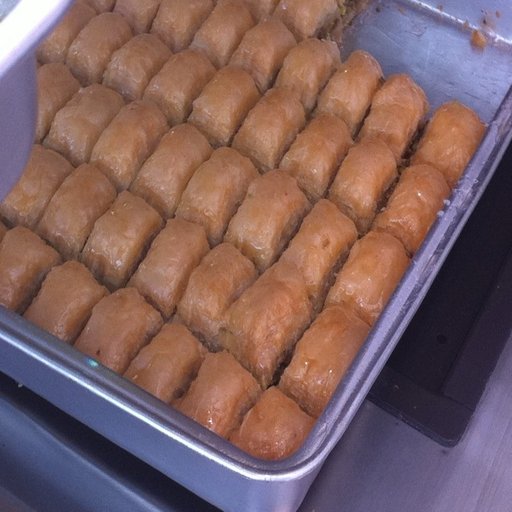
Label: baklava